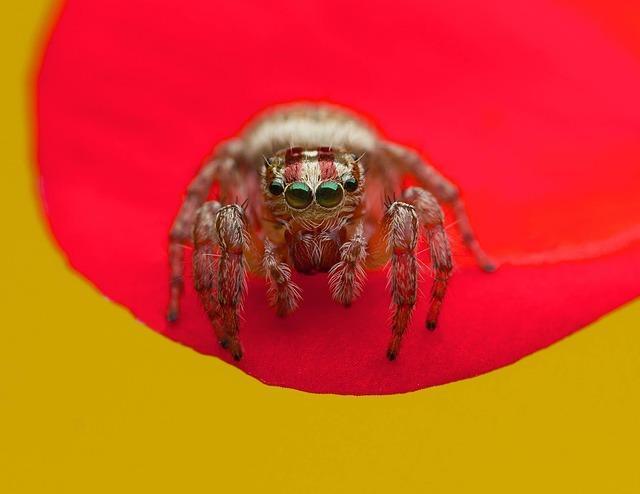
spider